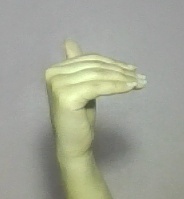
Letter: khaa